Vila Real de Santo António

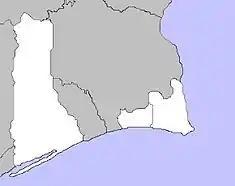
The distribution of Vila Real de Santo António, showing (from left to right): Vila Nova de Cacela, Monte Gordo and Vila Real do Santo António parishes

Vila Real de Santo António is one of the most densely populated municipalities of the Algarve, with a population density above the national average. Administratively, the municipality is divided into 3 civil parishes ("freguesias"):